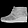
Label: Ankle boot